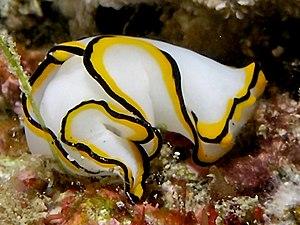
Chelidonura est un genre de gastéropodes de la famille des Aglajidae.
Les Aglajidae sont une famille de gastéropodes opisthobranches de l'ordre des Cephalaspidea.